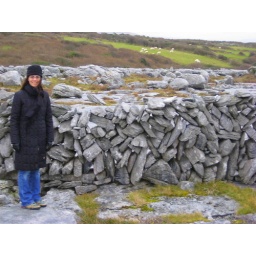
the rock walls are ubiquitous in Ireland